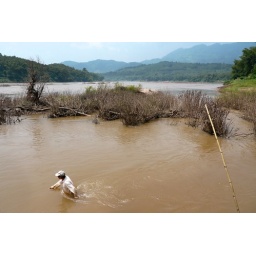
Bounthob Pharaxaysombath, crosses a shallow river bed in Luang Prabang